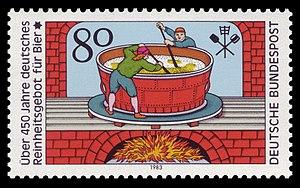
Le Reinheitsgebot, également connu sous le nom français de « décret sur la pureté de la bière », précise les ingrédients autorisés dans le brassage d'une bière en Allemagne. Datant de 1516, il constitue l'un des plus vieux décrets alimentaires européens.